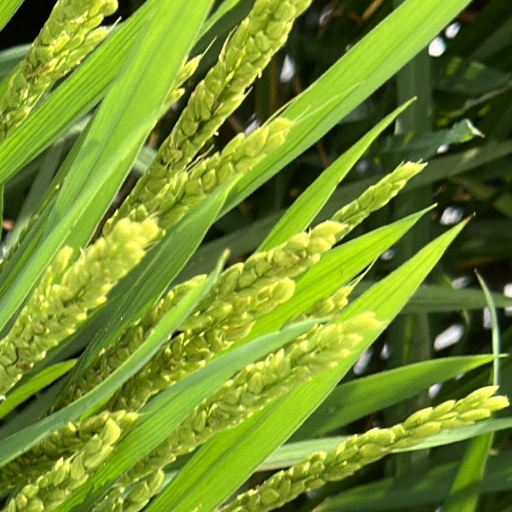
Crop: rice